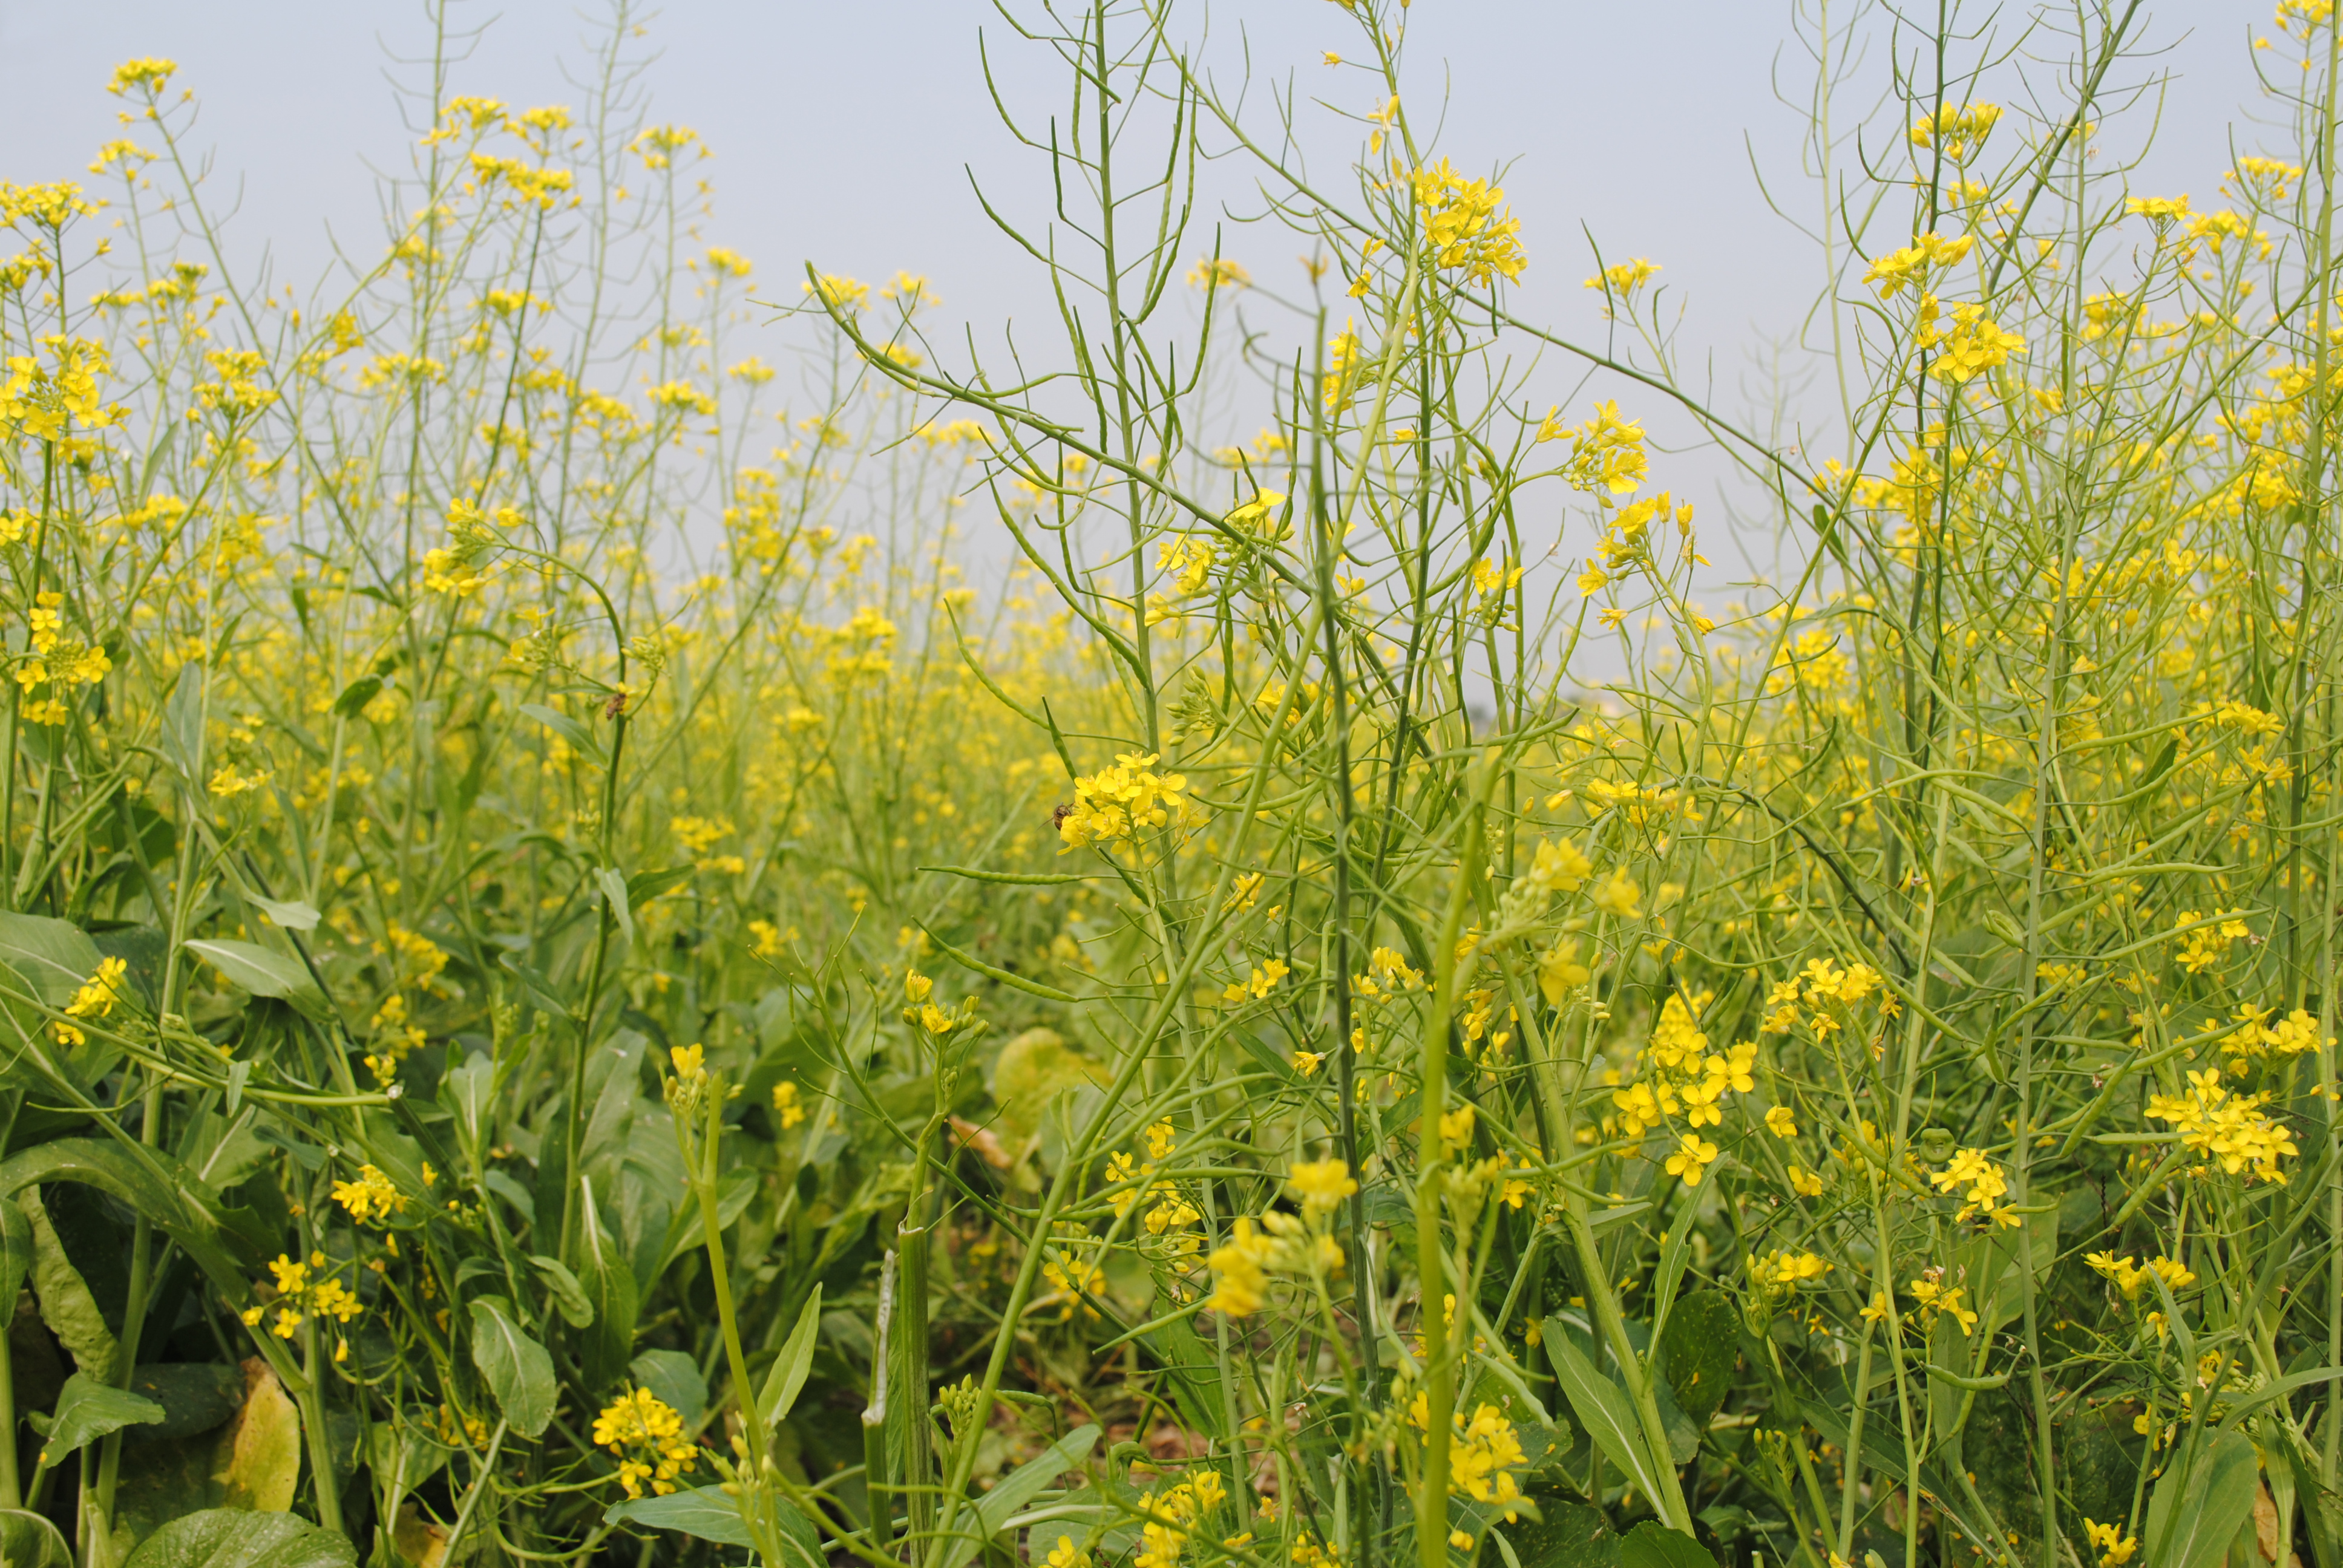
canola, rape flower, rapeseed, mustard plant, yellow, mustard, brassica rapa, mustard and cabbage family, prairie, flower, plant, flora, brassica, field, meadow, grass, wildflower, crop, produce, grassland, subshrub